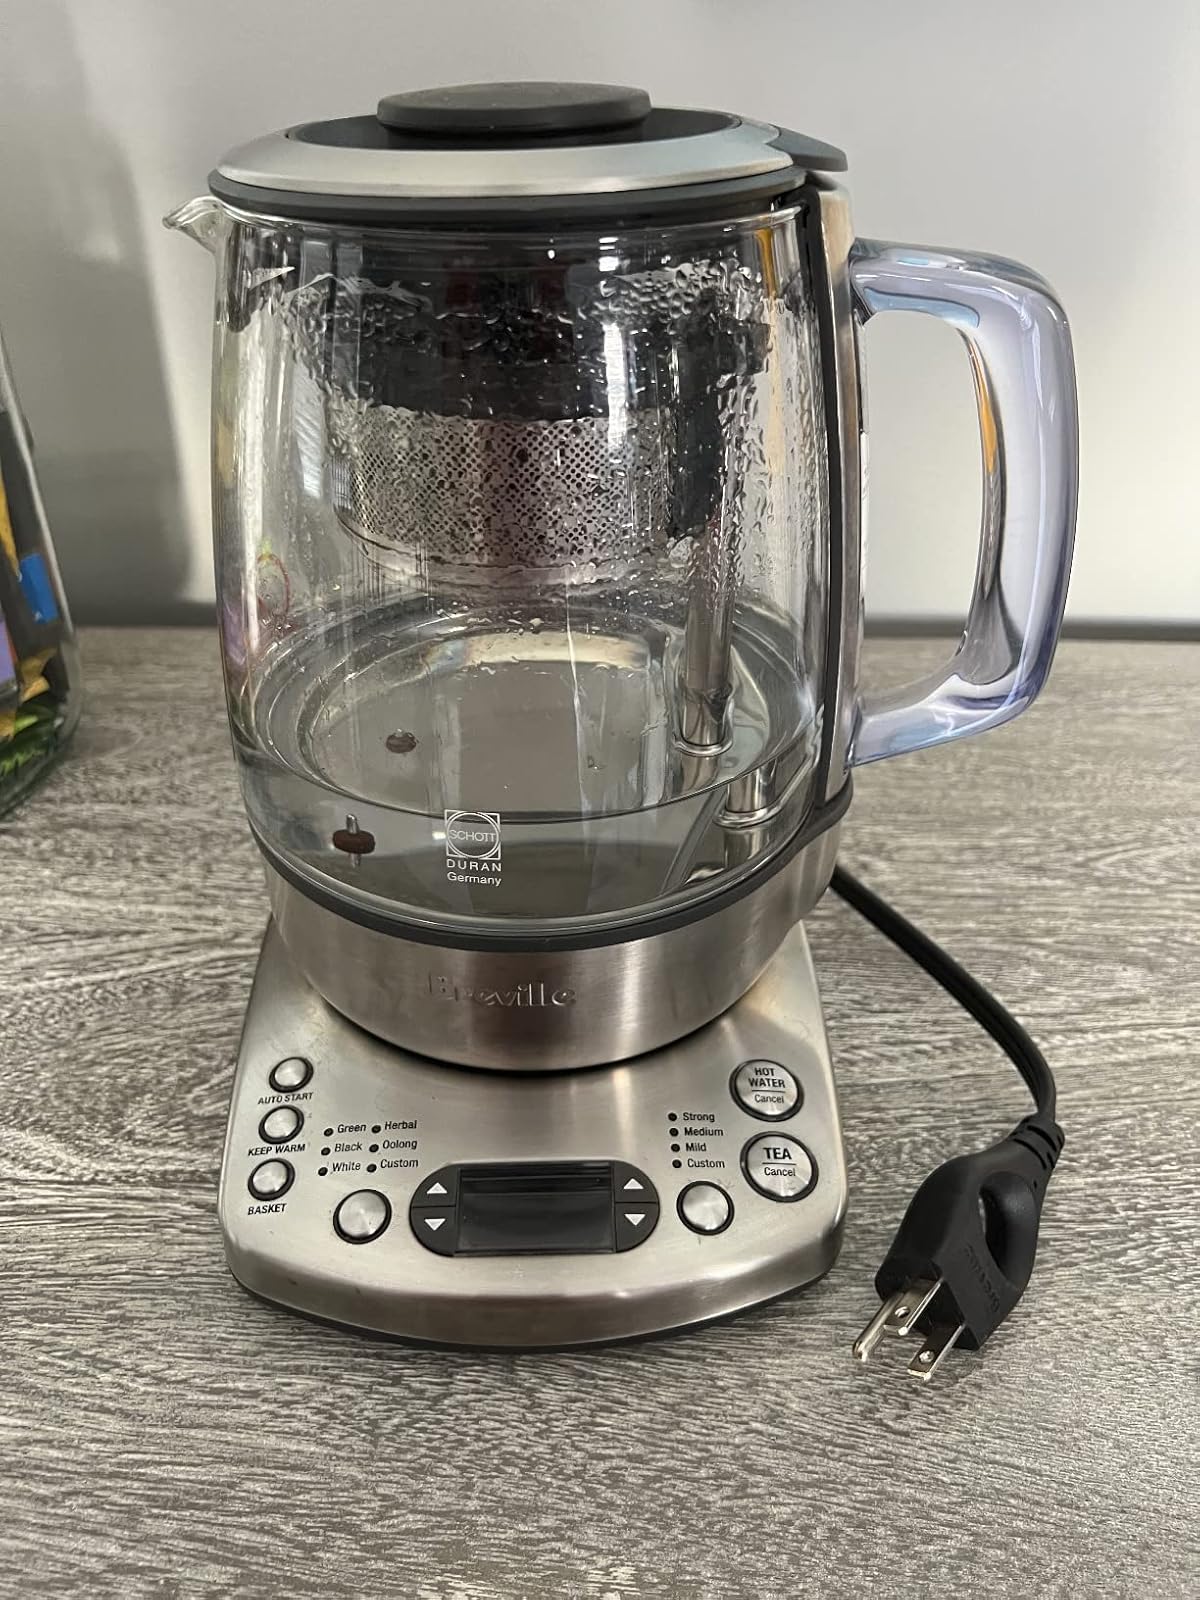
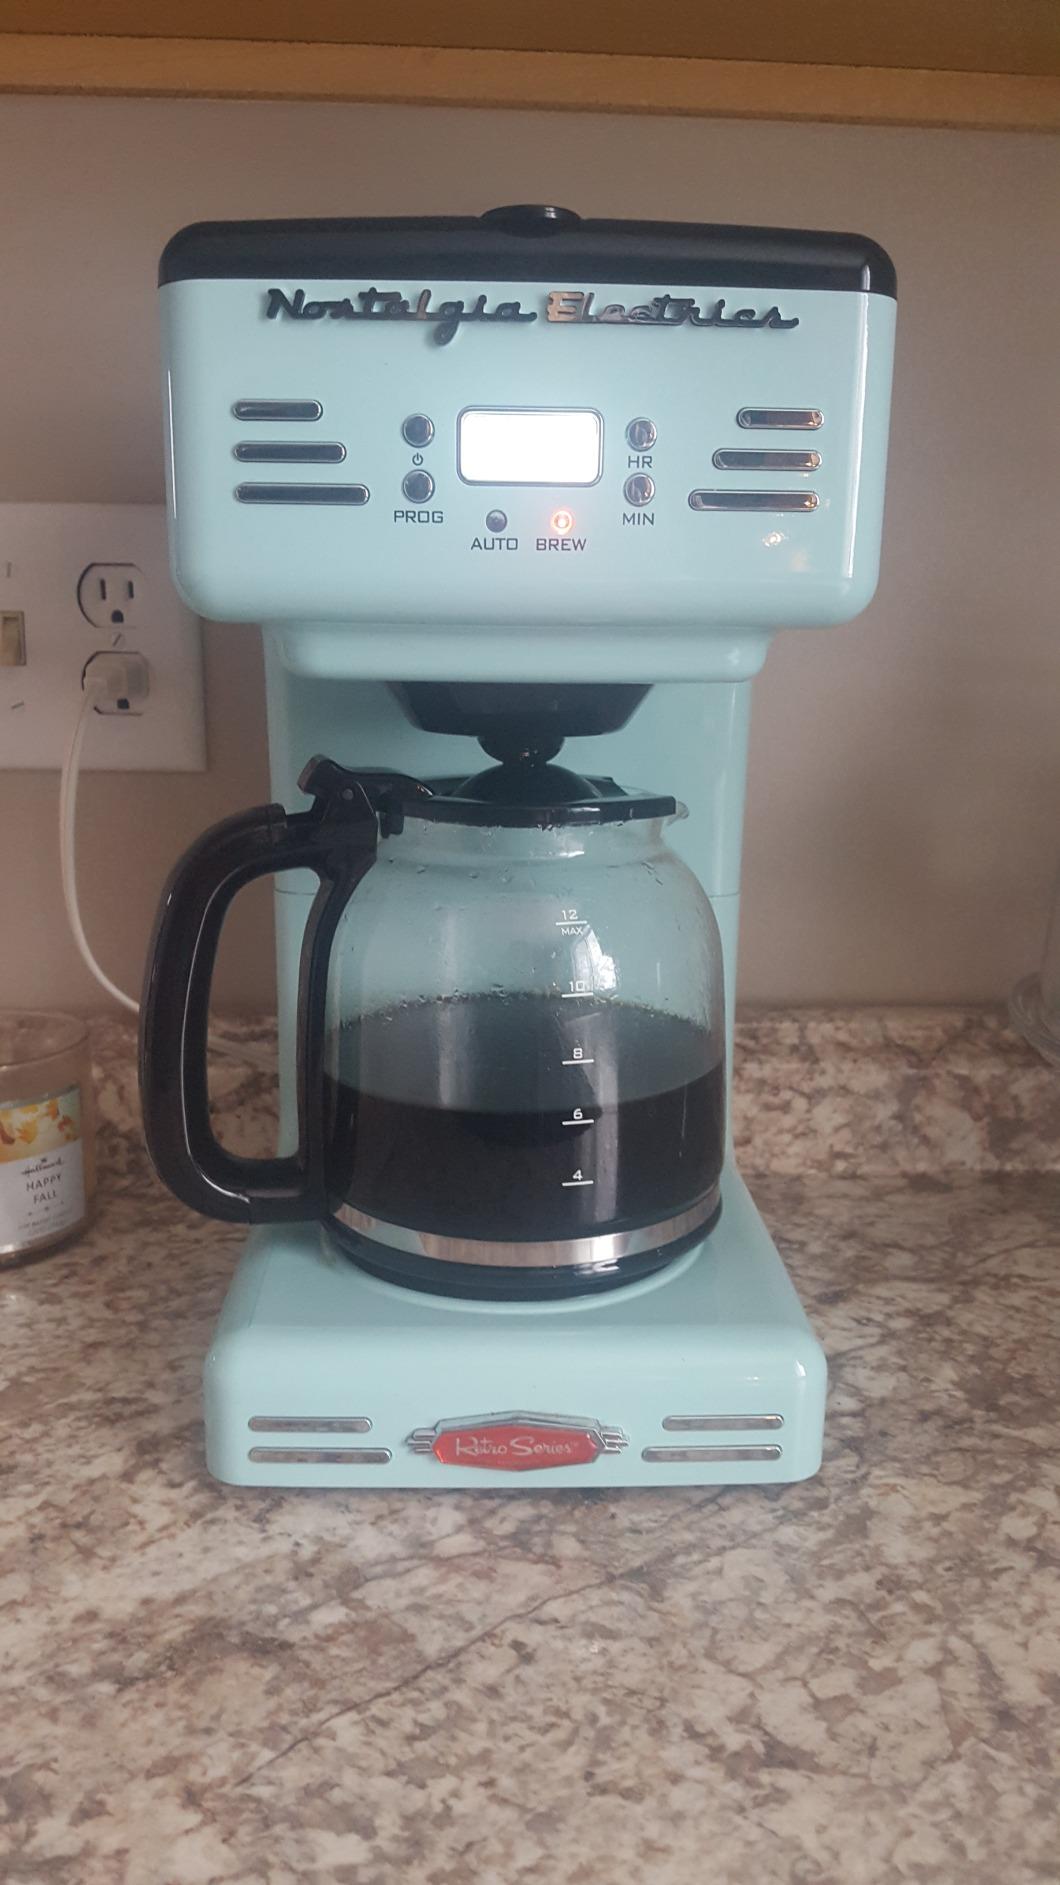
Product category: items_tea
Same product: no